Ülo Nugis

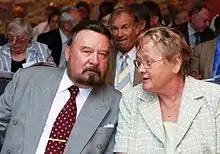
Nugis and Ene Ergma

In 1992 he became the speaker of the newly elected Riigikogu. Over the years he was in multiple different parties, including the Pro Patria National Coalition Party, People's Party of Republicans and Conservatives, and the Estonian Coalition Party. After splitting from the latter, he created the New Estonia party, which he led from 2001 to 2003 before merging it into the People's Union of Estonia. At the same year Nugis retired from politics.